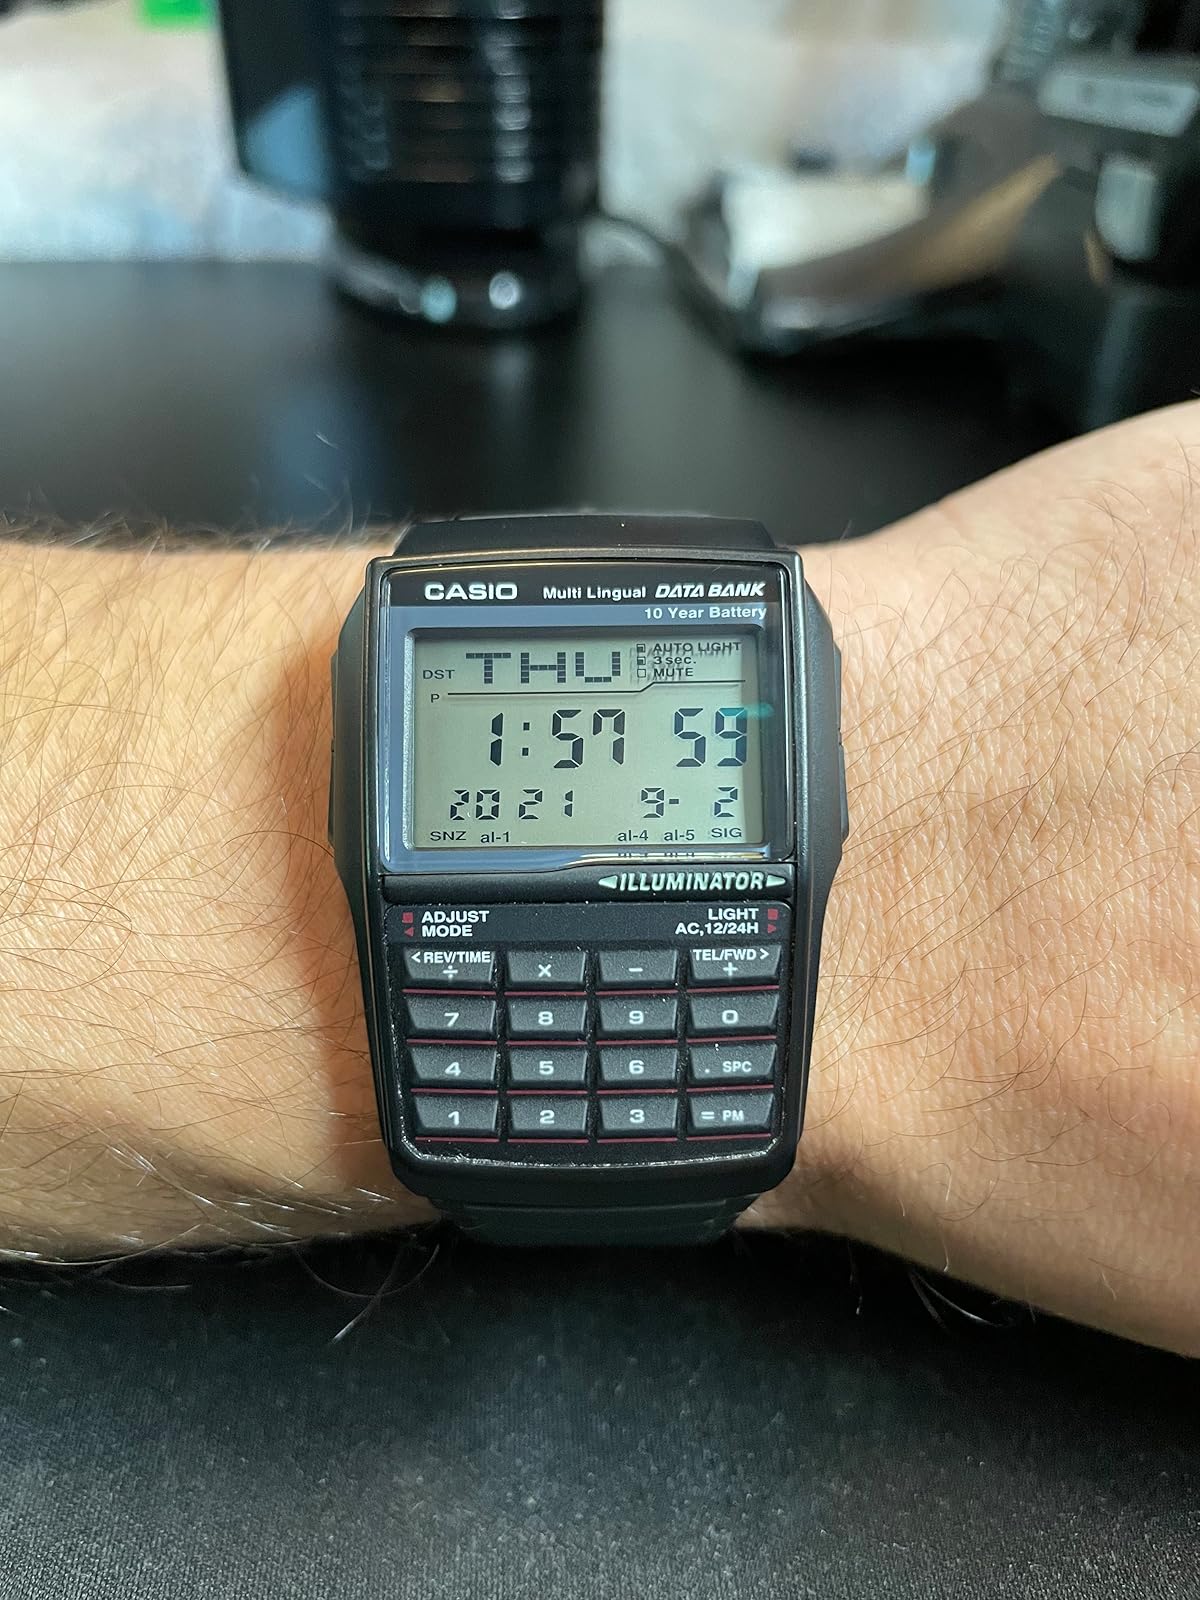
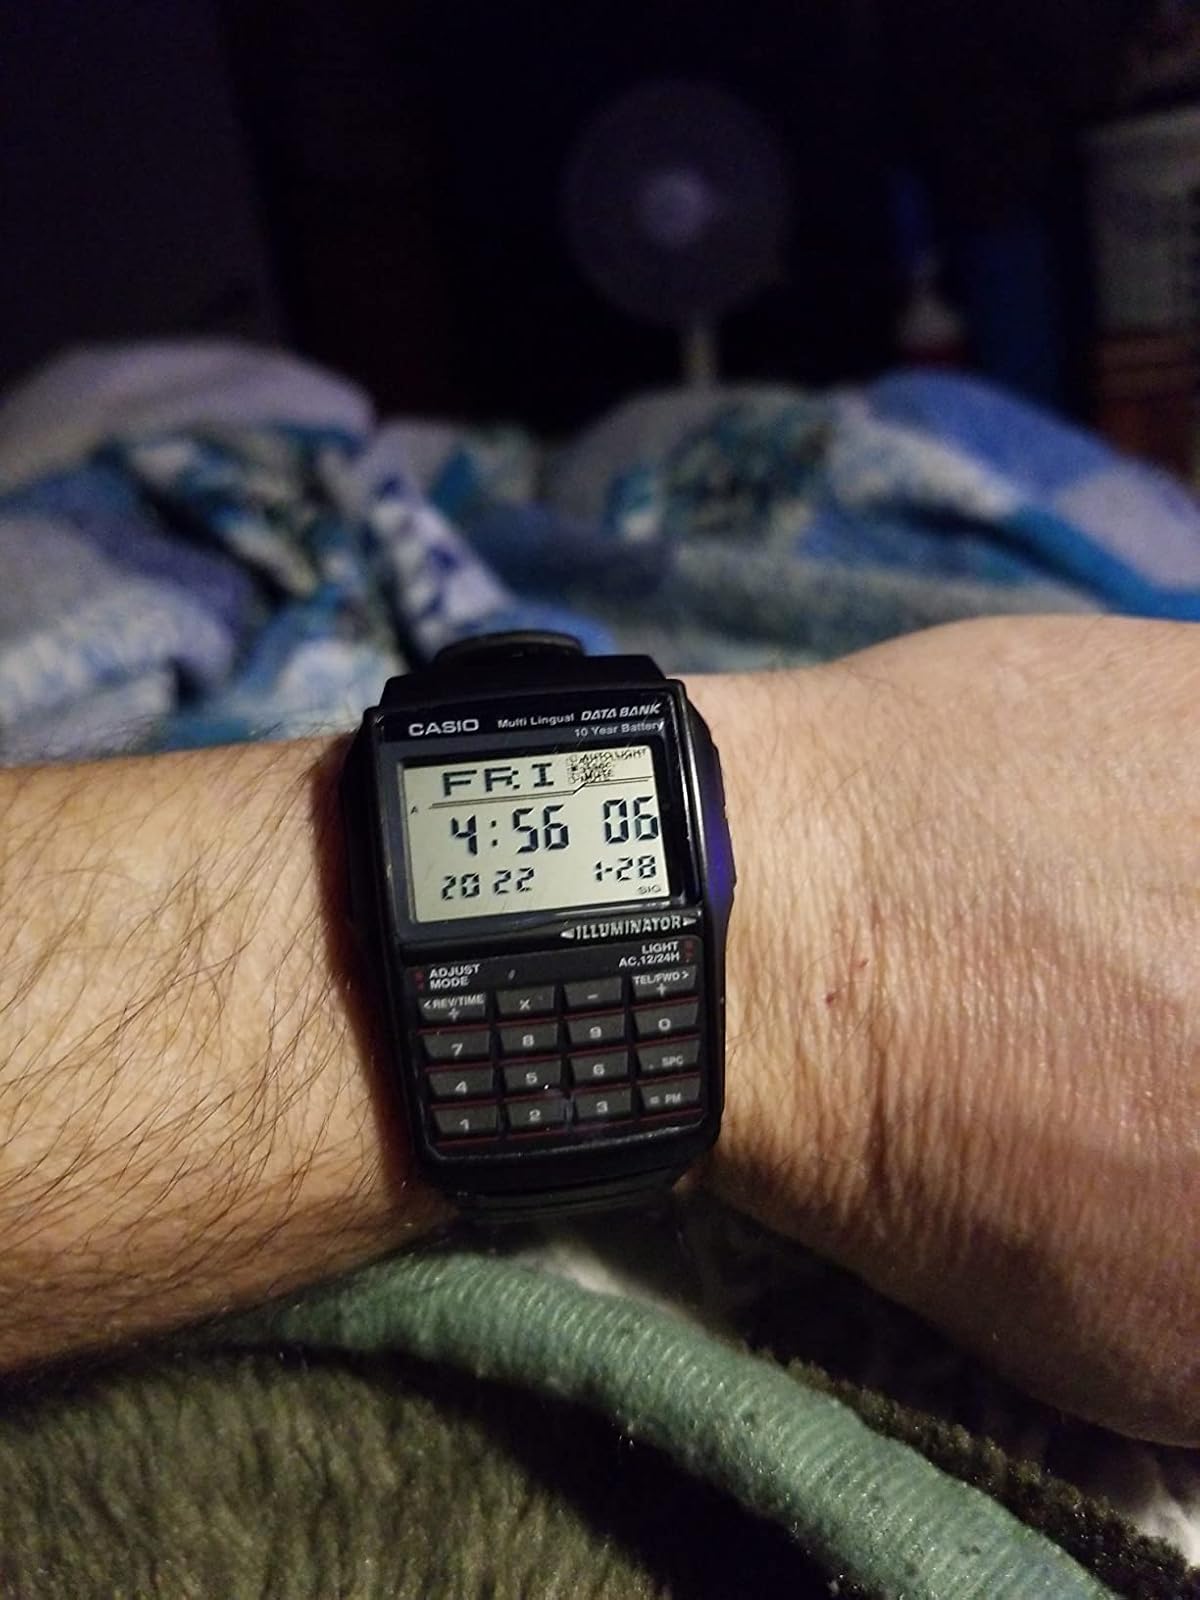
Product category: accessories_watch
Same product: yes